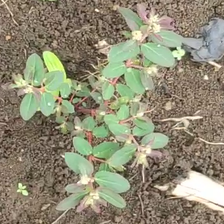
Weed species: Choti_dudhi_(Euphorbia_hirta)